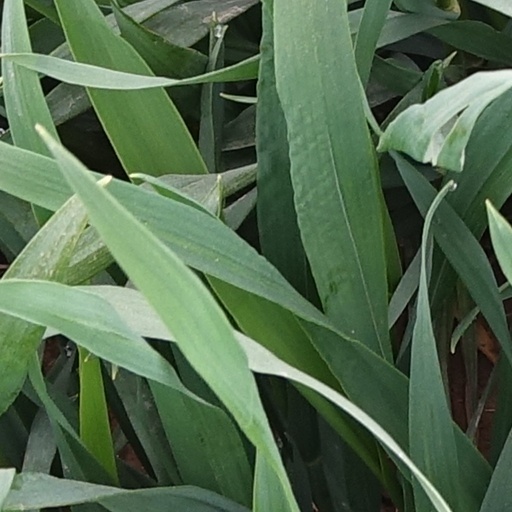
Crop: wheat